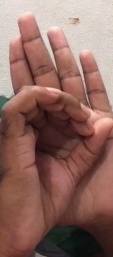
ASL sign: 0